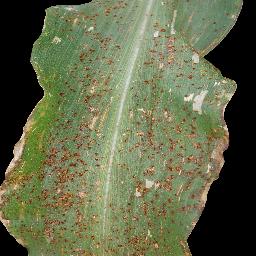
Label: Corn_(Maize)___Common_Rust